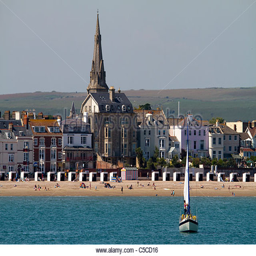
view of main beach with a sailing boat